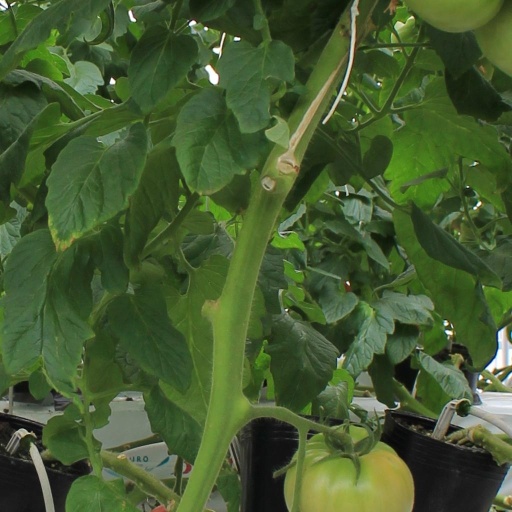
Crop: tomato